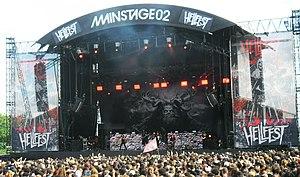
Testament au Hellfest 2013
Testament est un groupe de thrash metal américain, originaire de Berkeley, en Californie. Formé en 1983 sous le nom de Legacy, le groupe se compose du chanteur Chuck Billy, des guitaristes Eric Peterson et Alex Skolnick, du bassiste Steve DiGiorgio et du batteur Gene Hoglan. Depuis sa création en 1983, le groupe connait un bon nombre de changements de formation, Peterson restant le seul membre constamment présent. Billy remplace l'ancien chanteur Steve Souza en 1986, avant l'enregistrement de leur premier album studio album, The Legacy, et restera membre du groupe depuis. Billy et Peterson sont les seuls membres à participer sur chaque album.